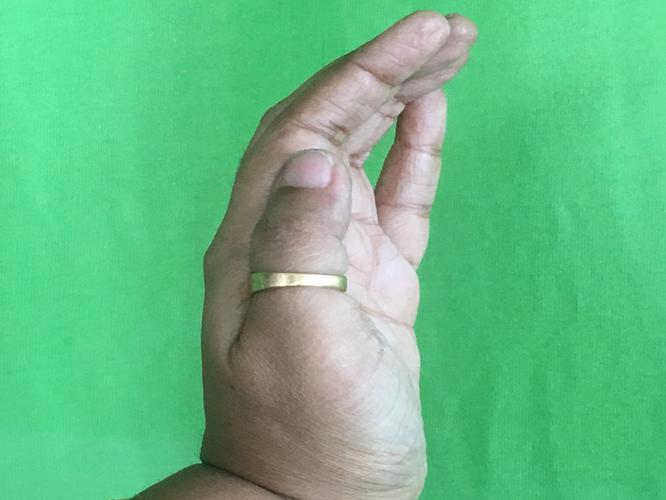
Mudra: Sarpasirsha
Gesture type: single_hand